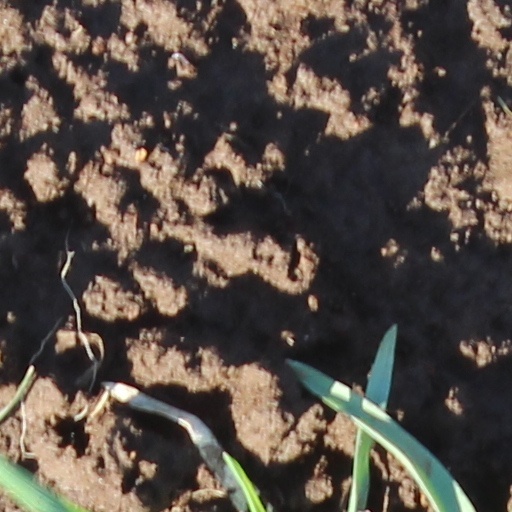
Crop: wheat